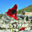
Label: poppy